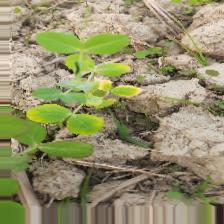
Label: Ascochyta blight